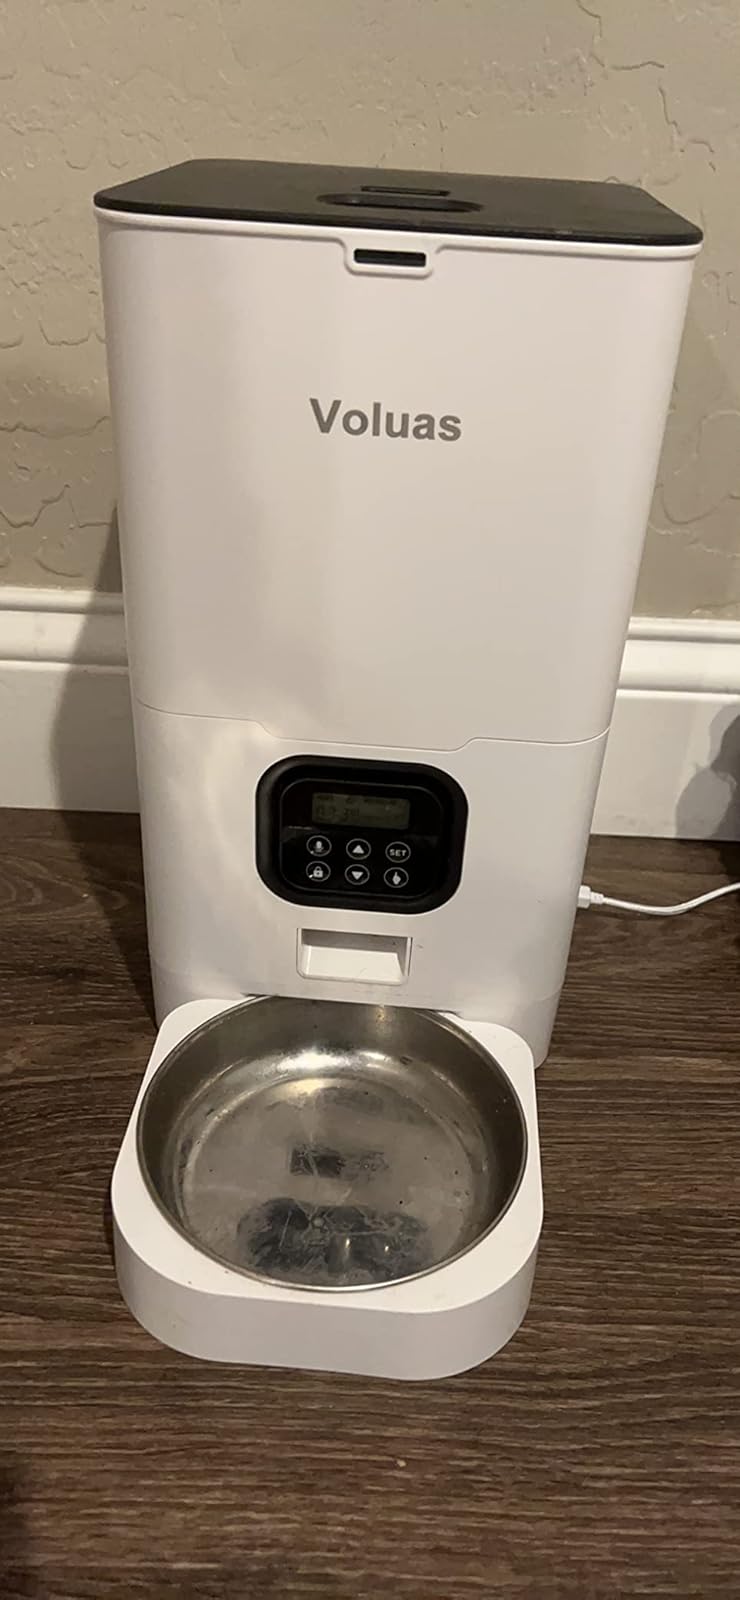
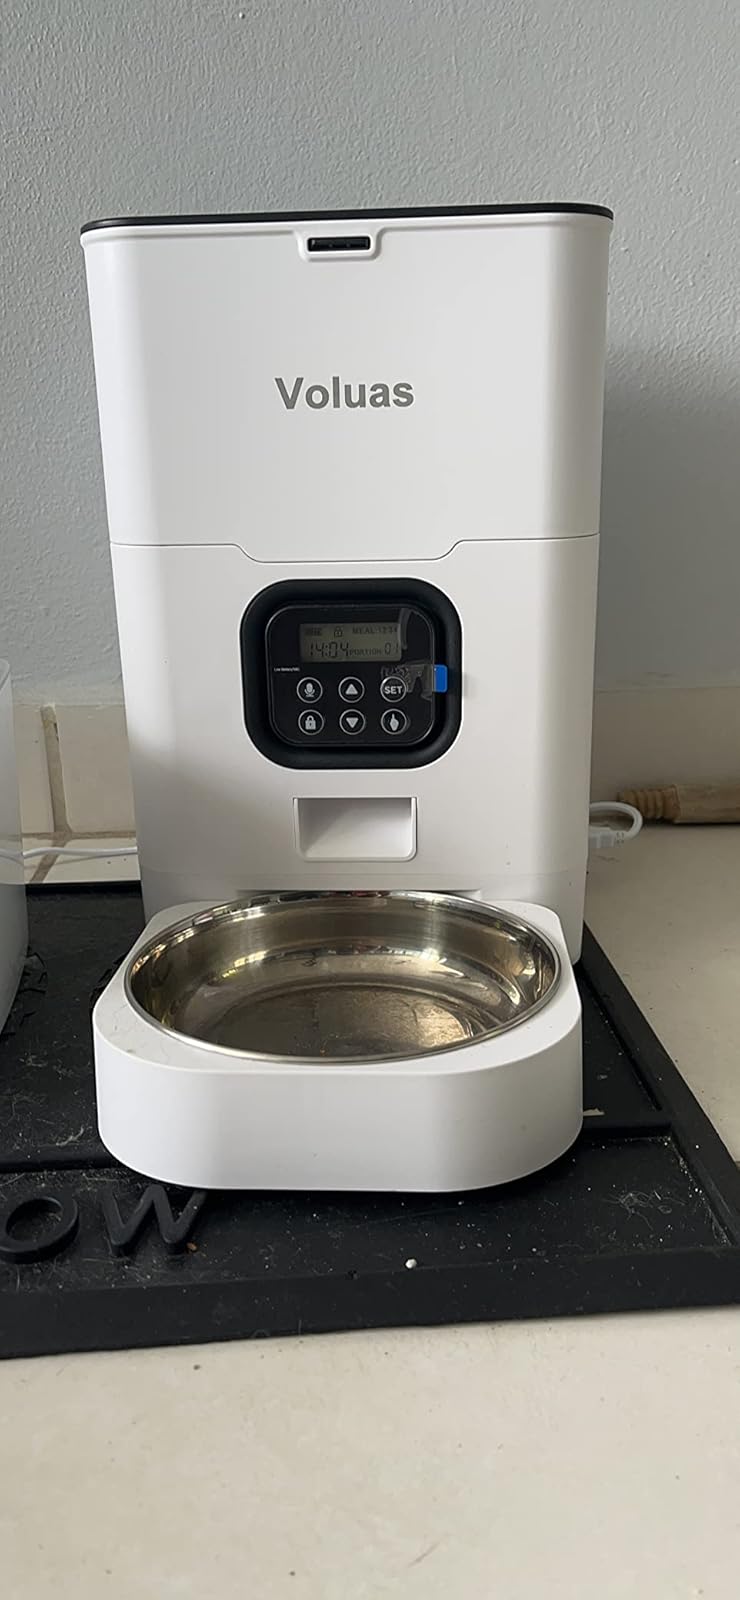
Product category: items_feeder
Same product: yes